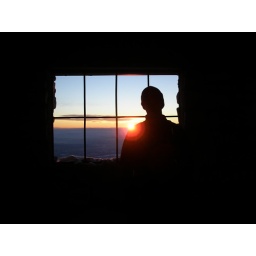
taken in a rock house built for lost hikers on the crest of the sandia mountains, NM